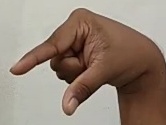
ASL sign: Q